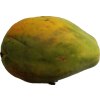
Label: papaya